Violenza sul lago

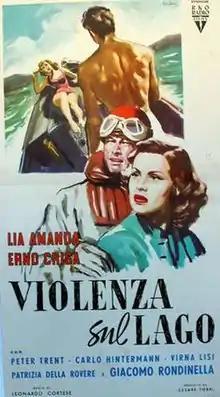

Violenza sul lago ("Violence in the lake") is a 1954 Italian melodrama film written and directed by Leonardo Cortese.